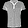
Label: T - shirt / top